John Mellencamp

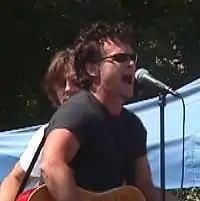
Mellencamp performing in 2000

After the release of "Mr. Happy Go Lucky" and a subsequent four-month tour from March to July 1997 to promote it, Mellencamp signed a four-album deal with Columbia Records, although he wound up making only three albums for the label.